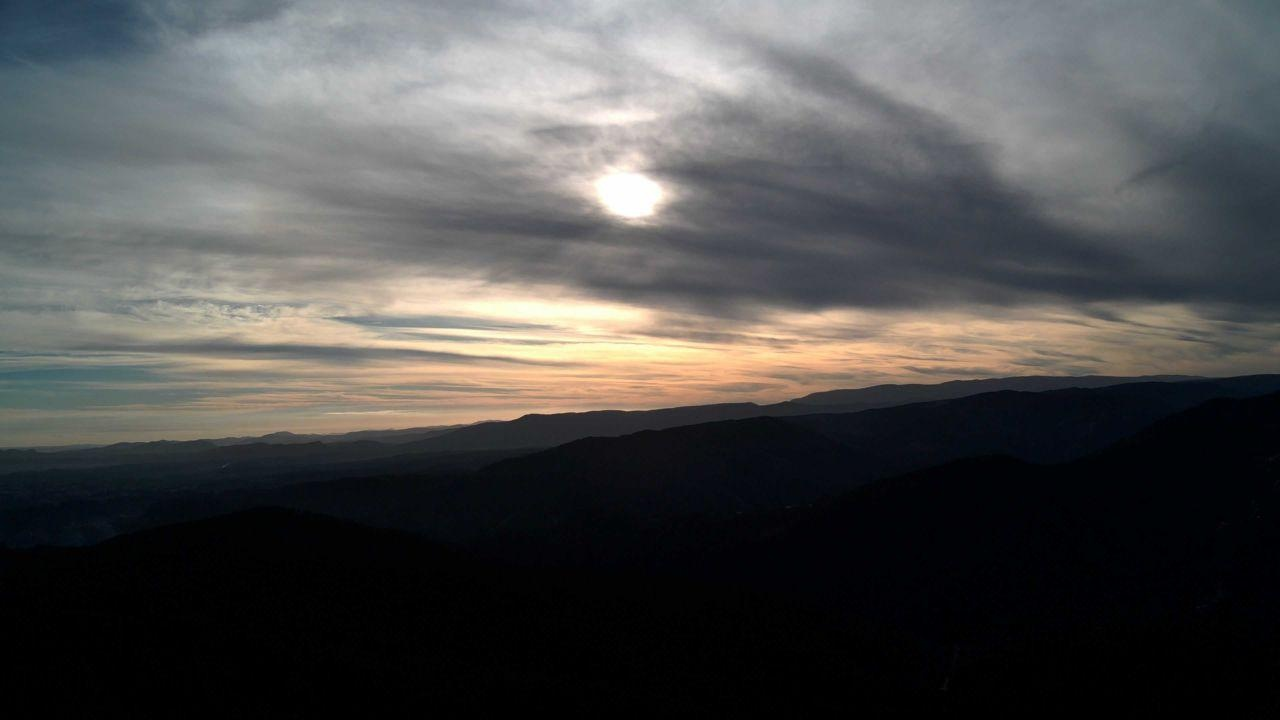
Fire: no
Smoke: yes